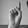
ASL letter: D